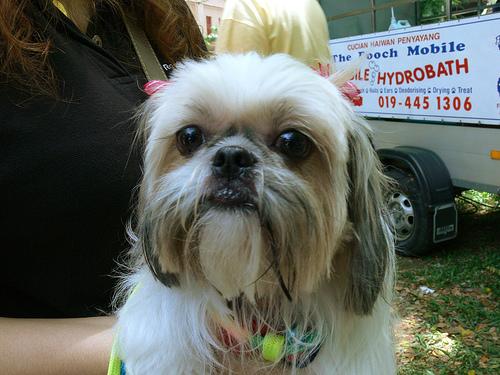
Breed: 361-n000123-Shih_Tzu